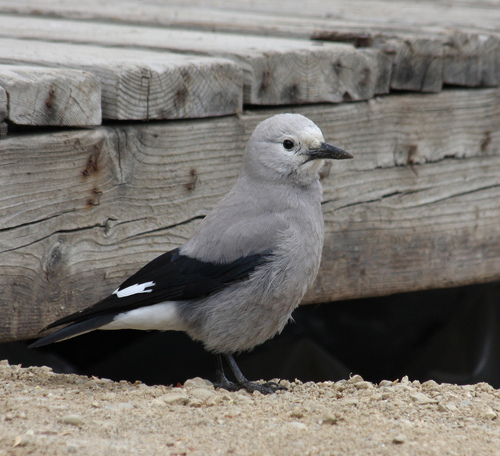
this is a grey bird with black wings and a black pointed beak.
small bird with small and black beak, head, throat, belly and abdomen are grey, tail is black and secondaries are black and white.
this is a grey bird with a black wing and a pointy black beak.
this bird is black and grey in color with a black beak, and grey eye rings.
this is a grey bird with a black wing and a black beak.
this particular bird has a gray belly and breasts and black secondaries
this is a gray bird with black wings with white wingbars and a white abdomenthe bird has grey feathers and a small round head with a black beak.
this bird has wings that are black and has a grey belly
this bird has a pointed black bill, with a grey breast.
Species: Clark Nutcracker